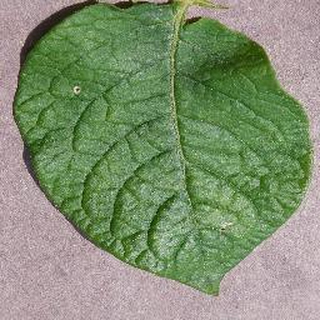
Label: healthy_potato